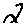
Label: 2